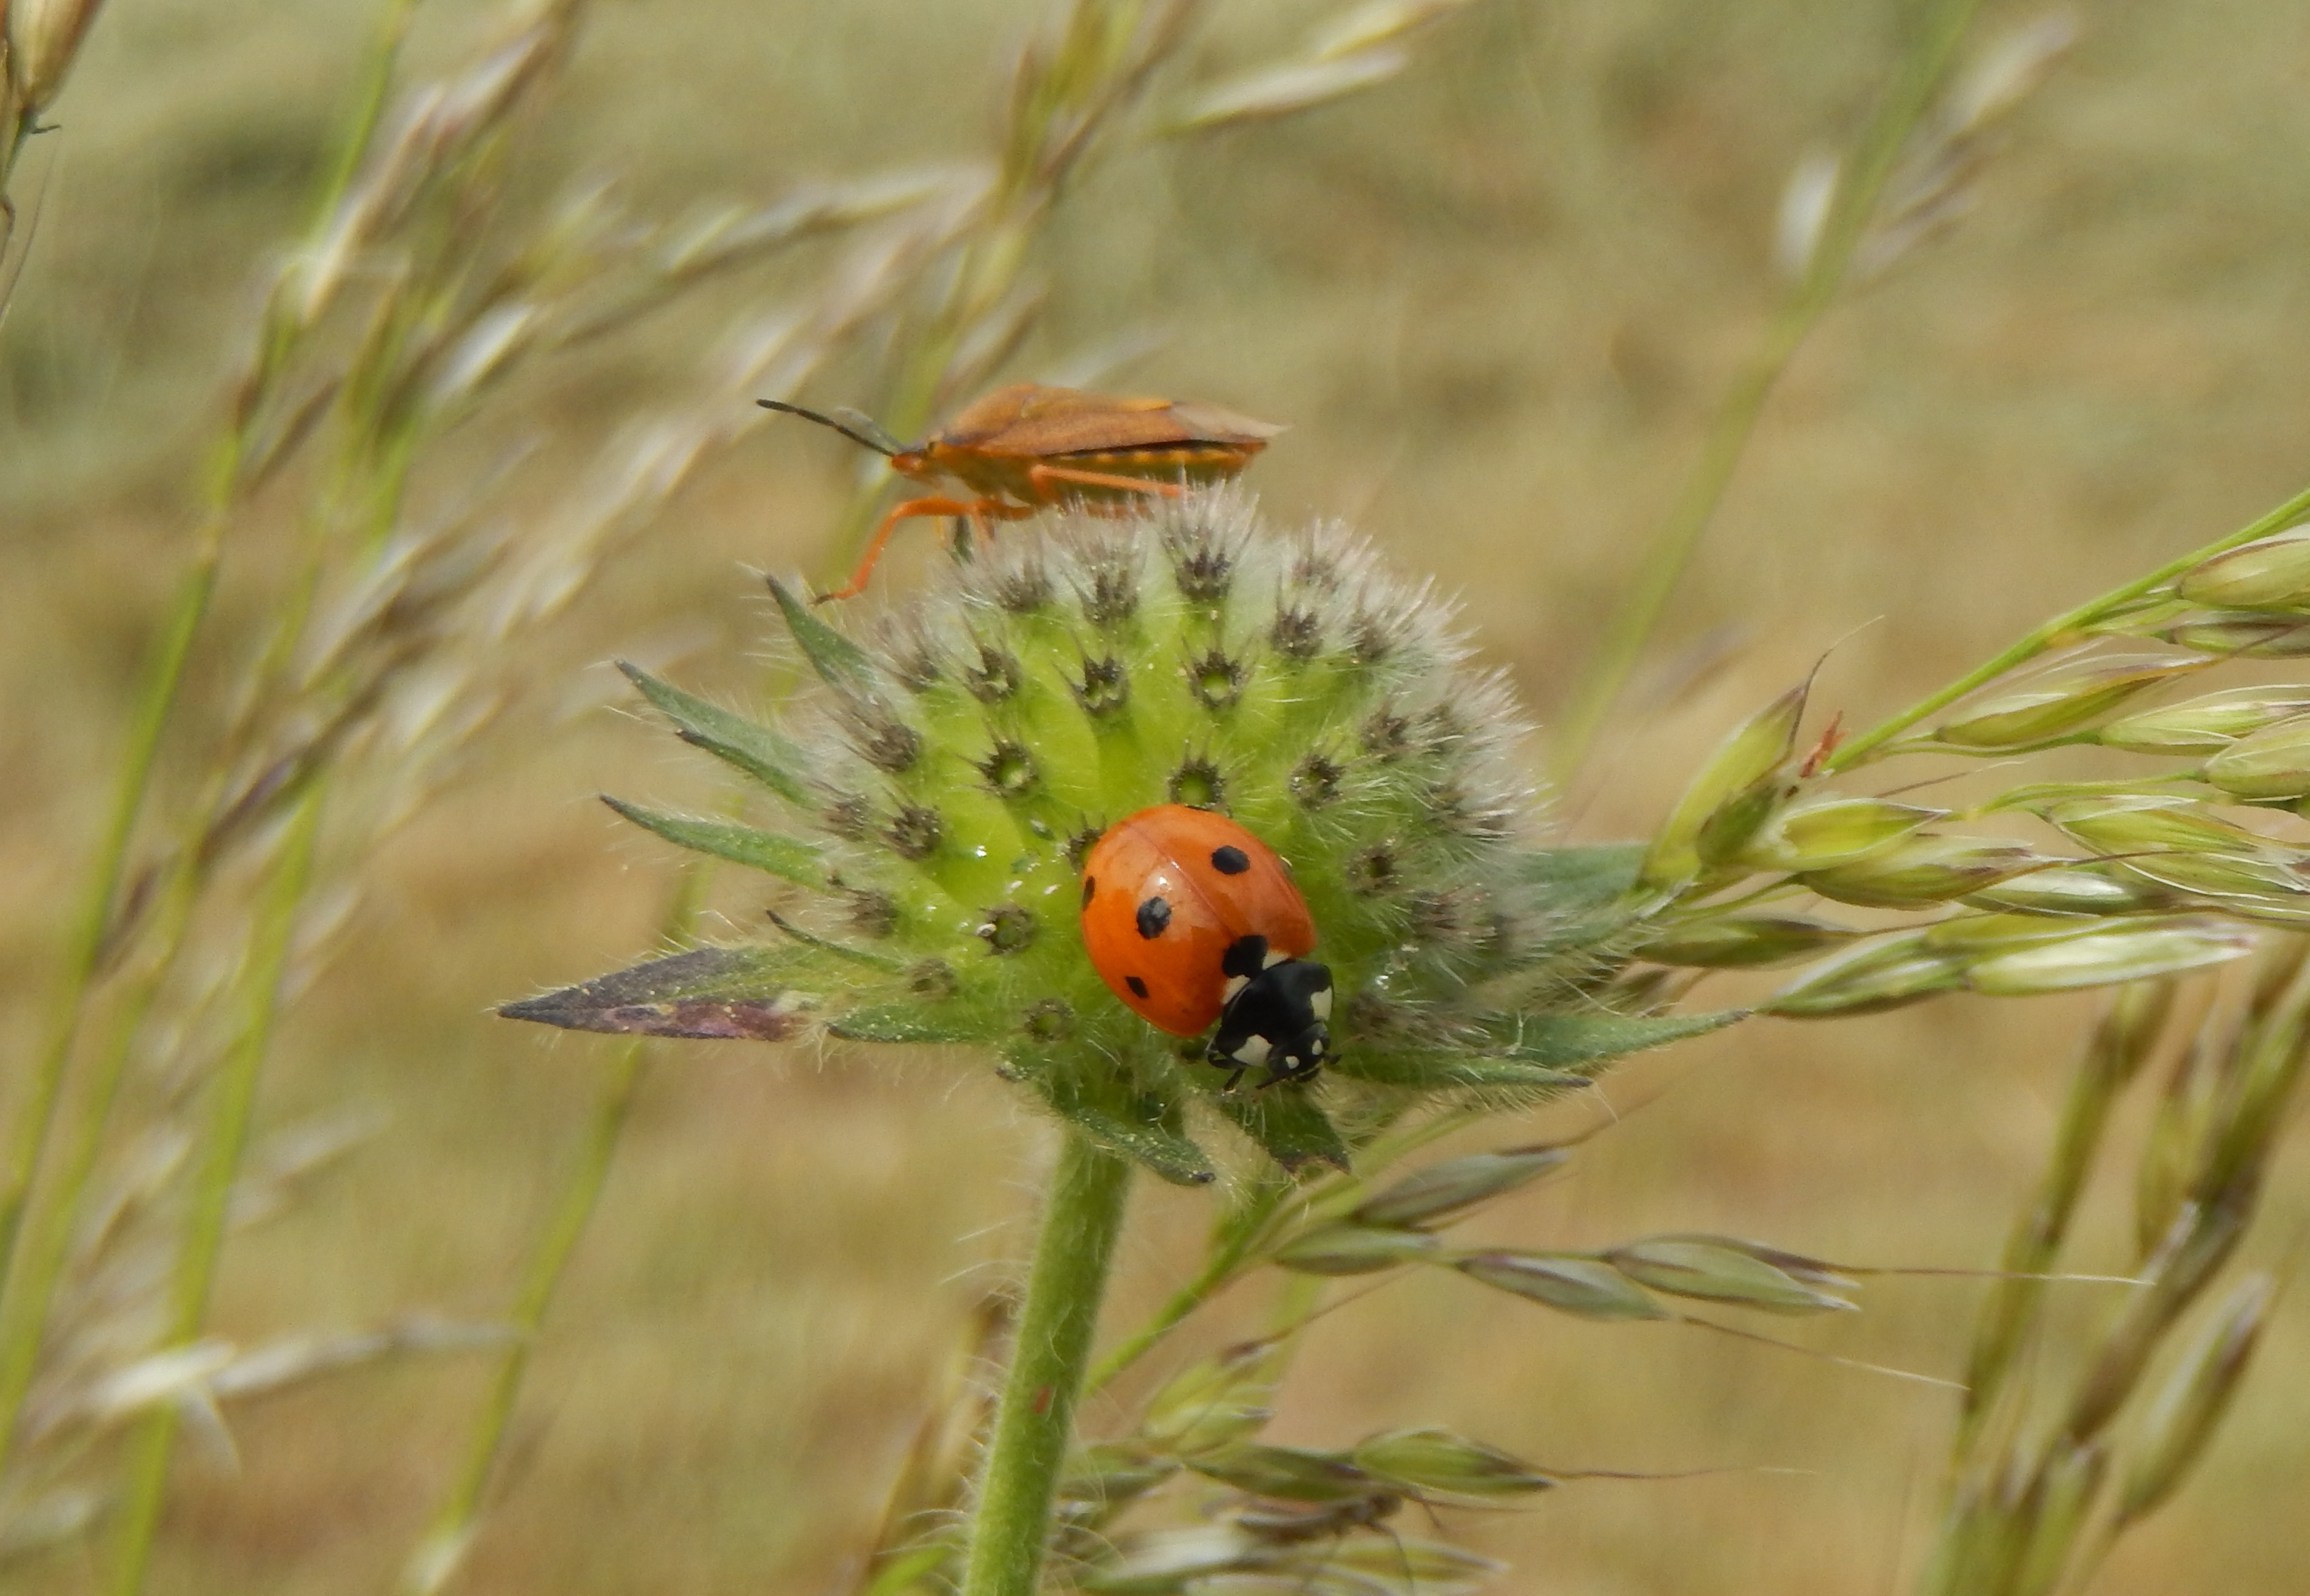
nature, grass, meadow, prairie, flower, wildlife, insect, ladybug, botany, flora, fauna, invertebrate, wildflower, flowers, close up, thistle, insects, nectar, macro photography, flowering plant, daisy family, grass family, land plant, moths and butterflies